TCDD DH44100

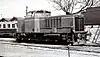
TCDD DH44106 at Yedikule in Istanbul, April 1956

TCDD DH44100 was a series of six diesel-hydraulic shunters bought by the Turkish State Railways (TCDD) from Maschinenbau Kiel (MaK) in 1955. The units were very close to the DB Class V 65 used by Deutsche Bundesbahn. Likewise, they were a derivative of the original design and the other .